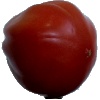
Label: Tomato Heart 1